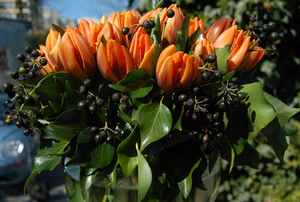
L'art floral est l'art de créer des compositions florales dans des vases, des bols ou des paniers, de créer des bouquets ou créer des compositions florales à l'aide de fleurs, de feuilles, de fines herbes, d'herbes décoratives ou d'autres matériaux végétaux. L'art floral ne doit pas être confondu avec l'horticulture.